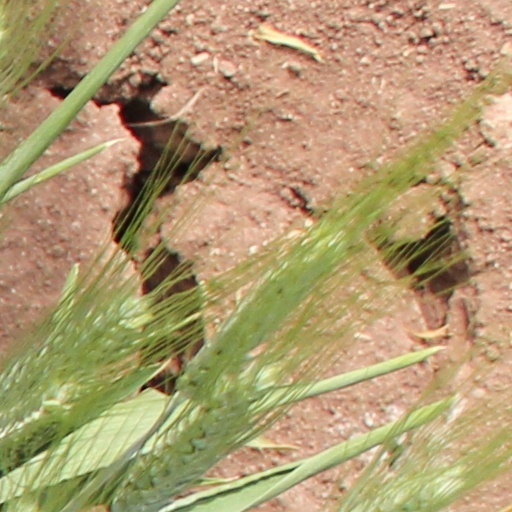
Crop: wheat